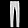
Label: Trouser